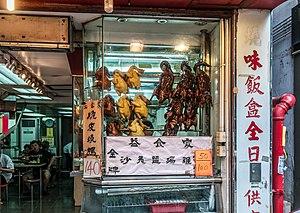
La cuisine hongkongaise a été influencée par plusieurs cuisines : la cuisine cantonaise, la cuisine européenne, des cuisines chinoises non cantonaises, et d'autres cuisines asiatiques. Du fait de sa situation de port et d'ancienne colonie britannique, Hong Kong a donc bénéficié de multiples influences et fournit une large gamme de restaurants, ce qui lui valu d'être labellisée « Gourmet Paradise » « World's Fair of Food »